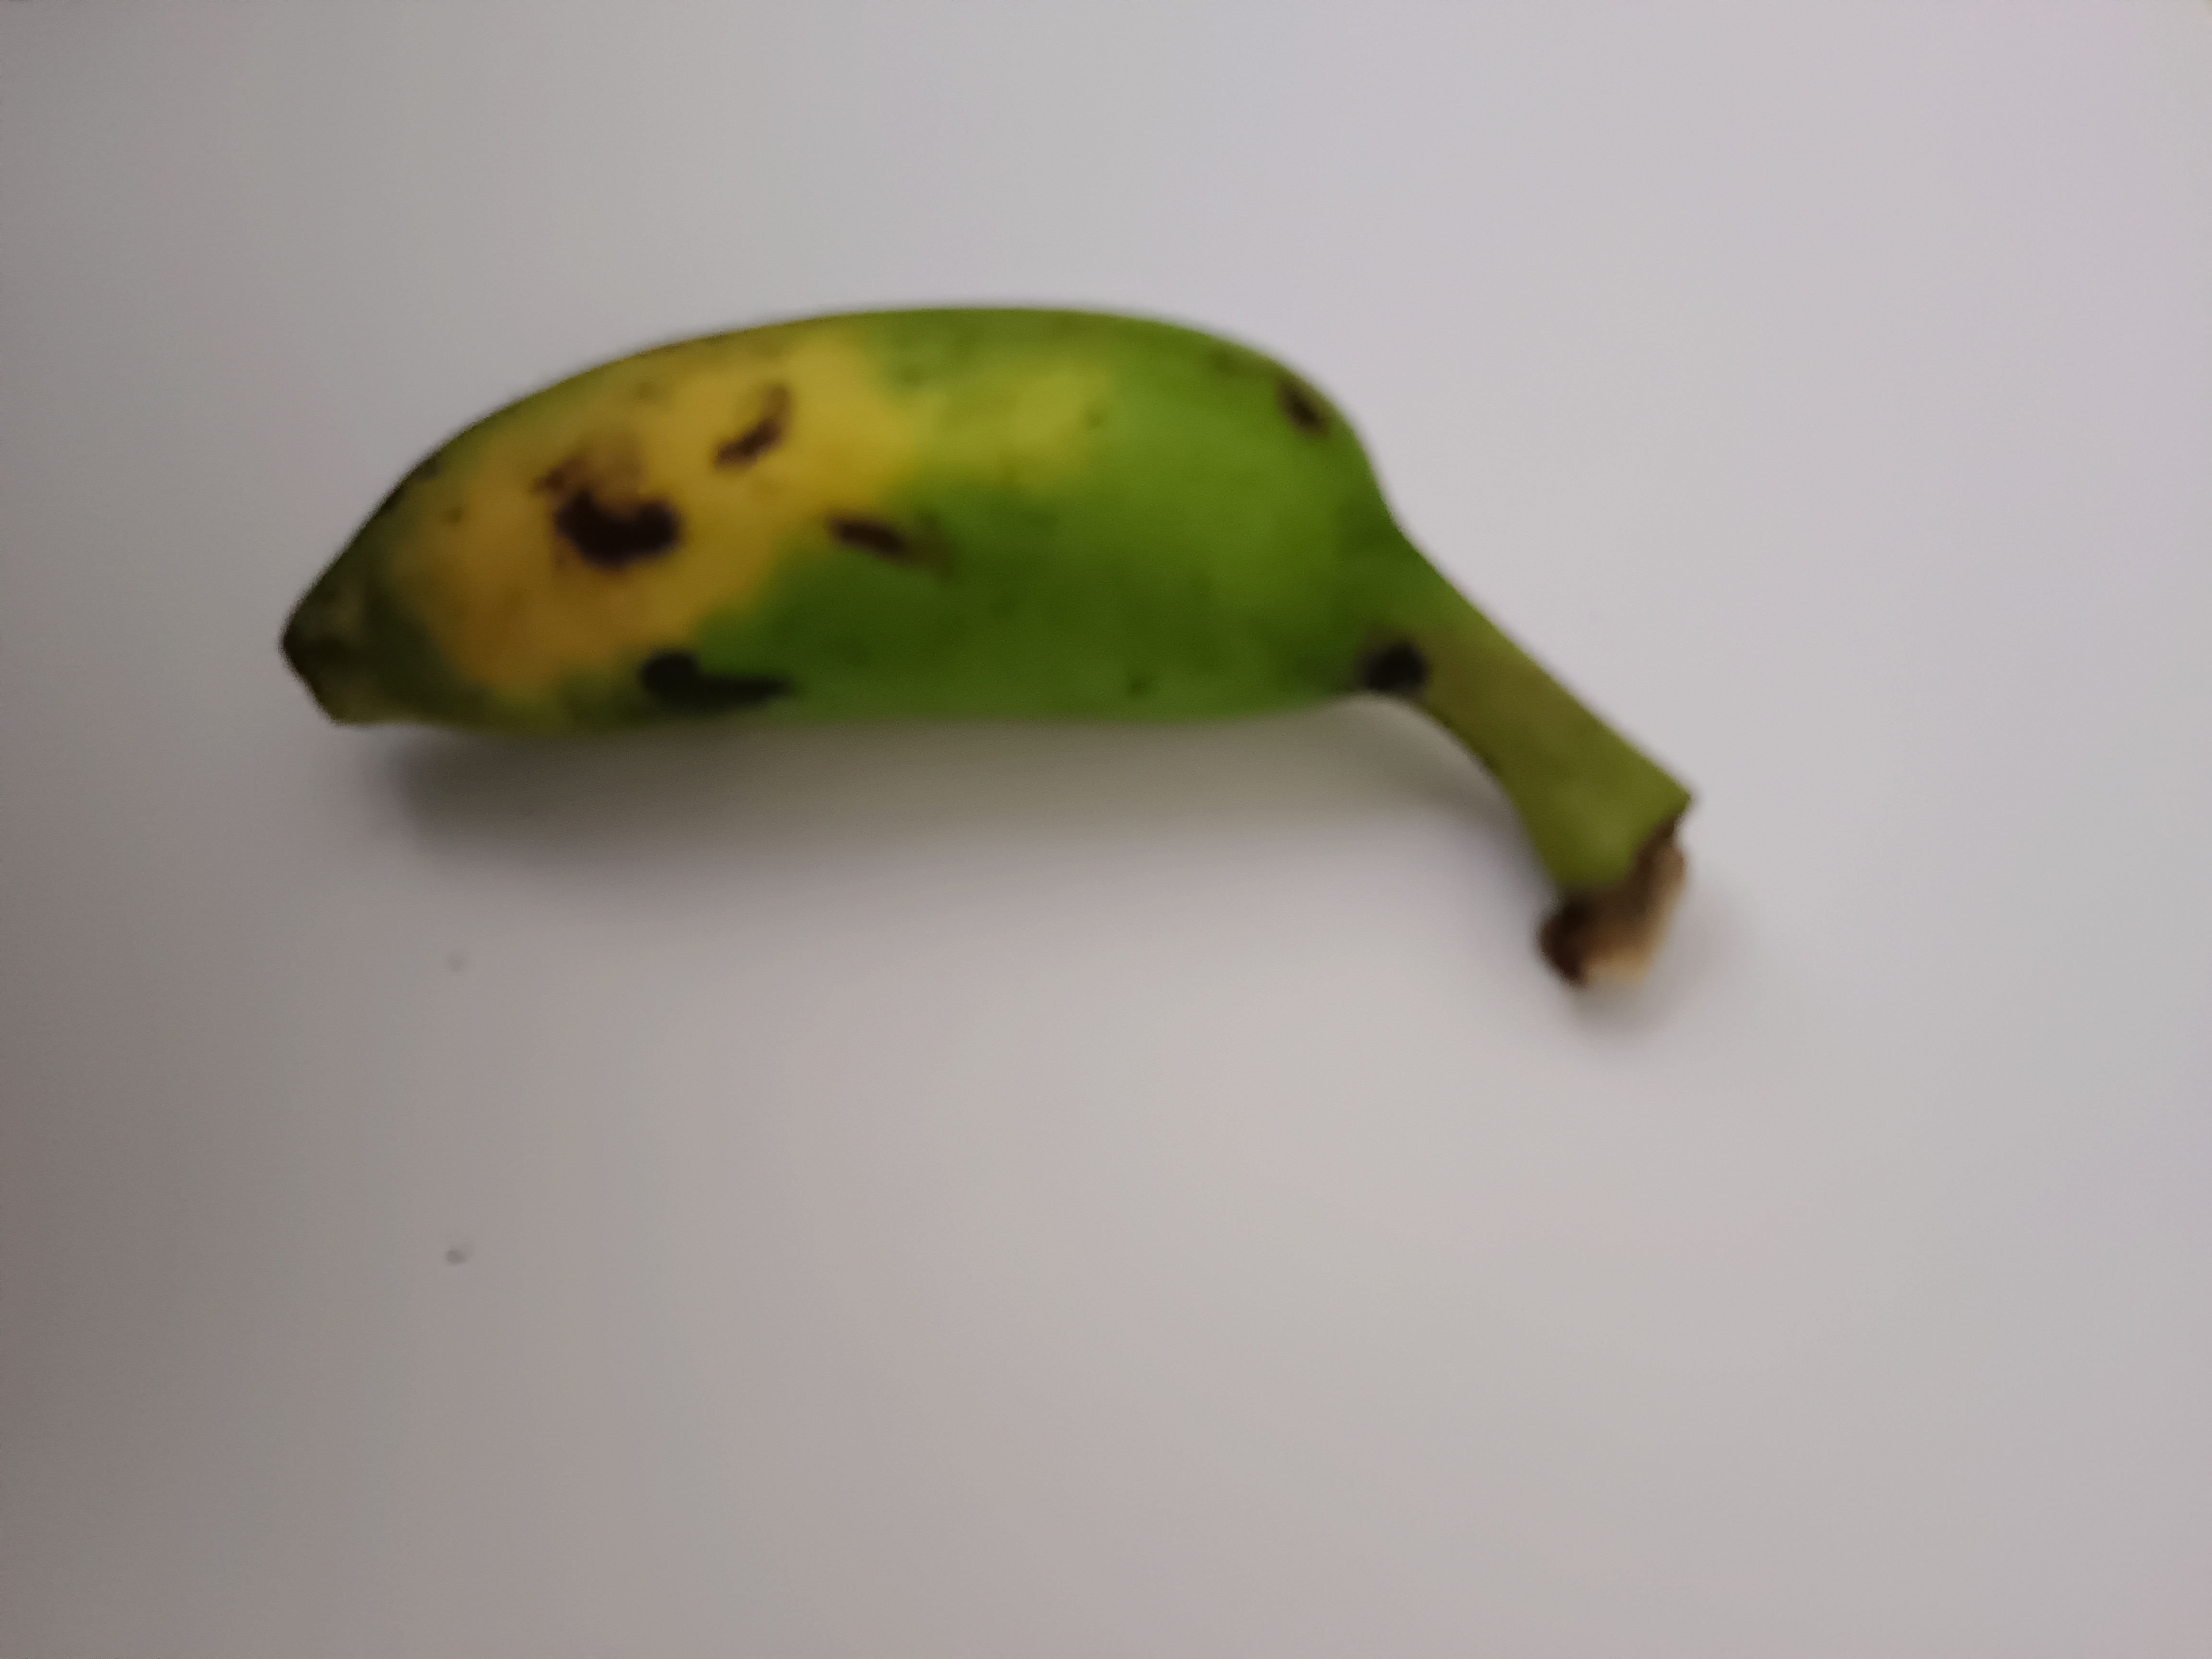
Banana variety: Champa